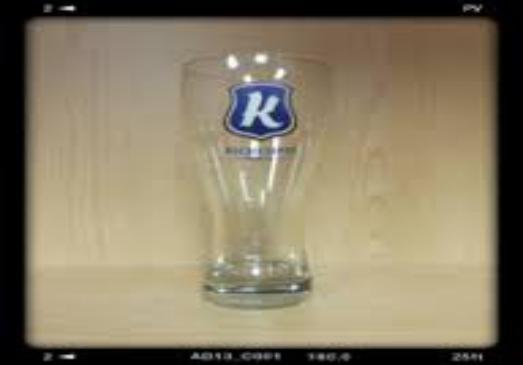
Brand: kichesippi-1
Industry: Food